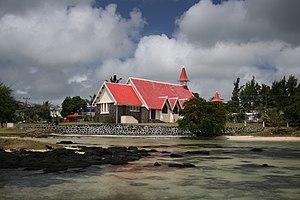
Le diocèse de Port-Louis est la circonscription ecclésiastique de l'Église catholique qui couvre l'ensemble de l'État de l'île Maurice, dans l'Océan Indien. Le diocèse a son siège à la cathédrale Saint-Louis de Port-Louis, capitale de l'île Maurice. Son évêque actuel en est Mᵍʳ Maurice Piat, père spiritain.